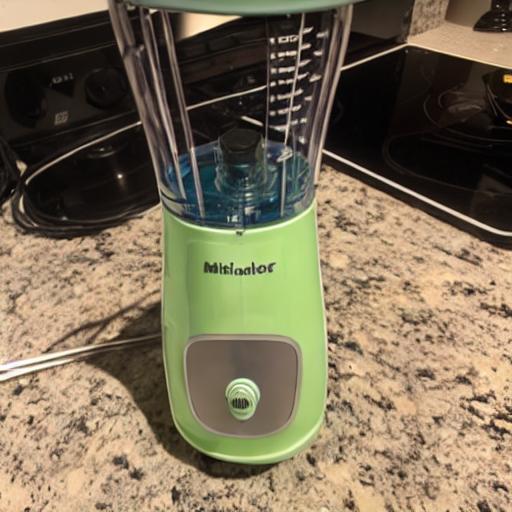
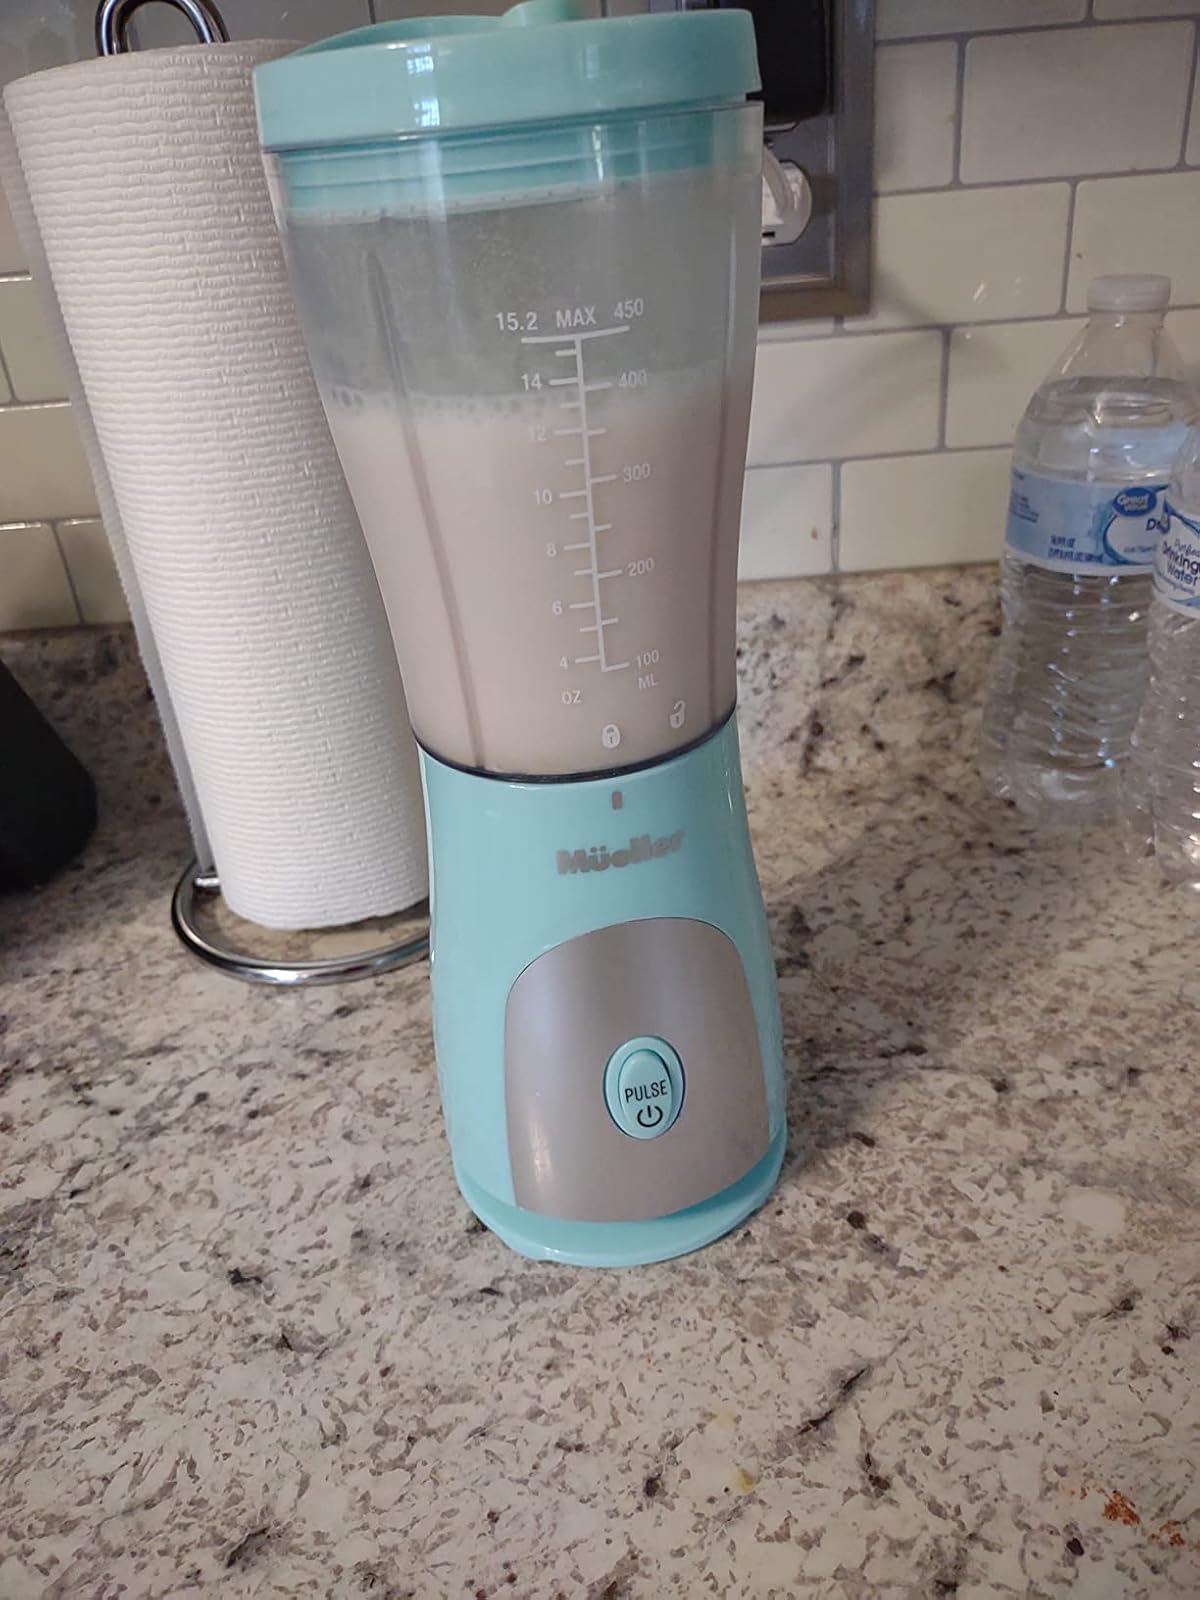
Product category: items_blender
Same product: no